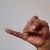
The image shows a hand gesture representing the letter 'J' in Indian Sign Language.